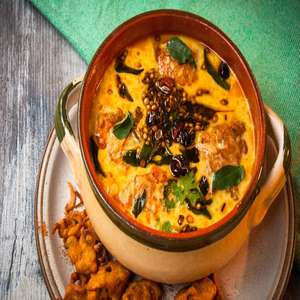
Dish: pakora